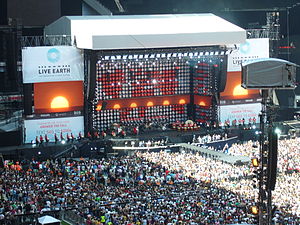
Live Earth / Optræden / Wembley Stadium (England)
Koncerten på Wembley Stadium.
Live Earth er navnet på en række pop/rock-koncerter, som fandt sted lørdag d. 7. juli 2007 for at skabe opmærksomhed omkring den globale opvarmning. Paraplyorganisationen bag begivenheden er en ny global bevægelse under navnet Save Our Selves.